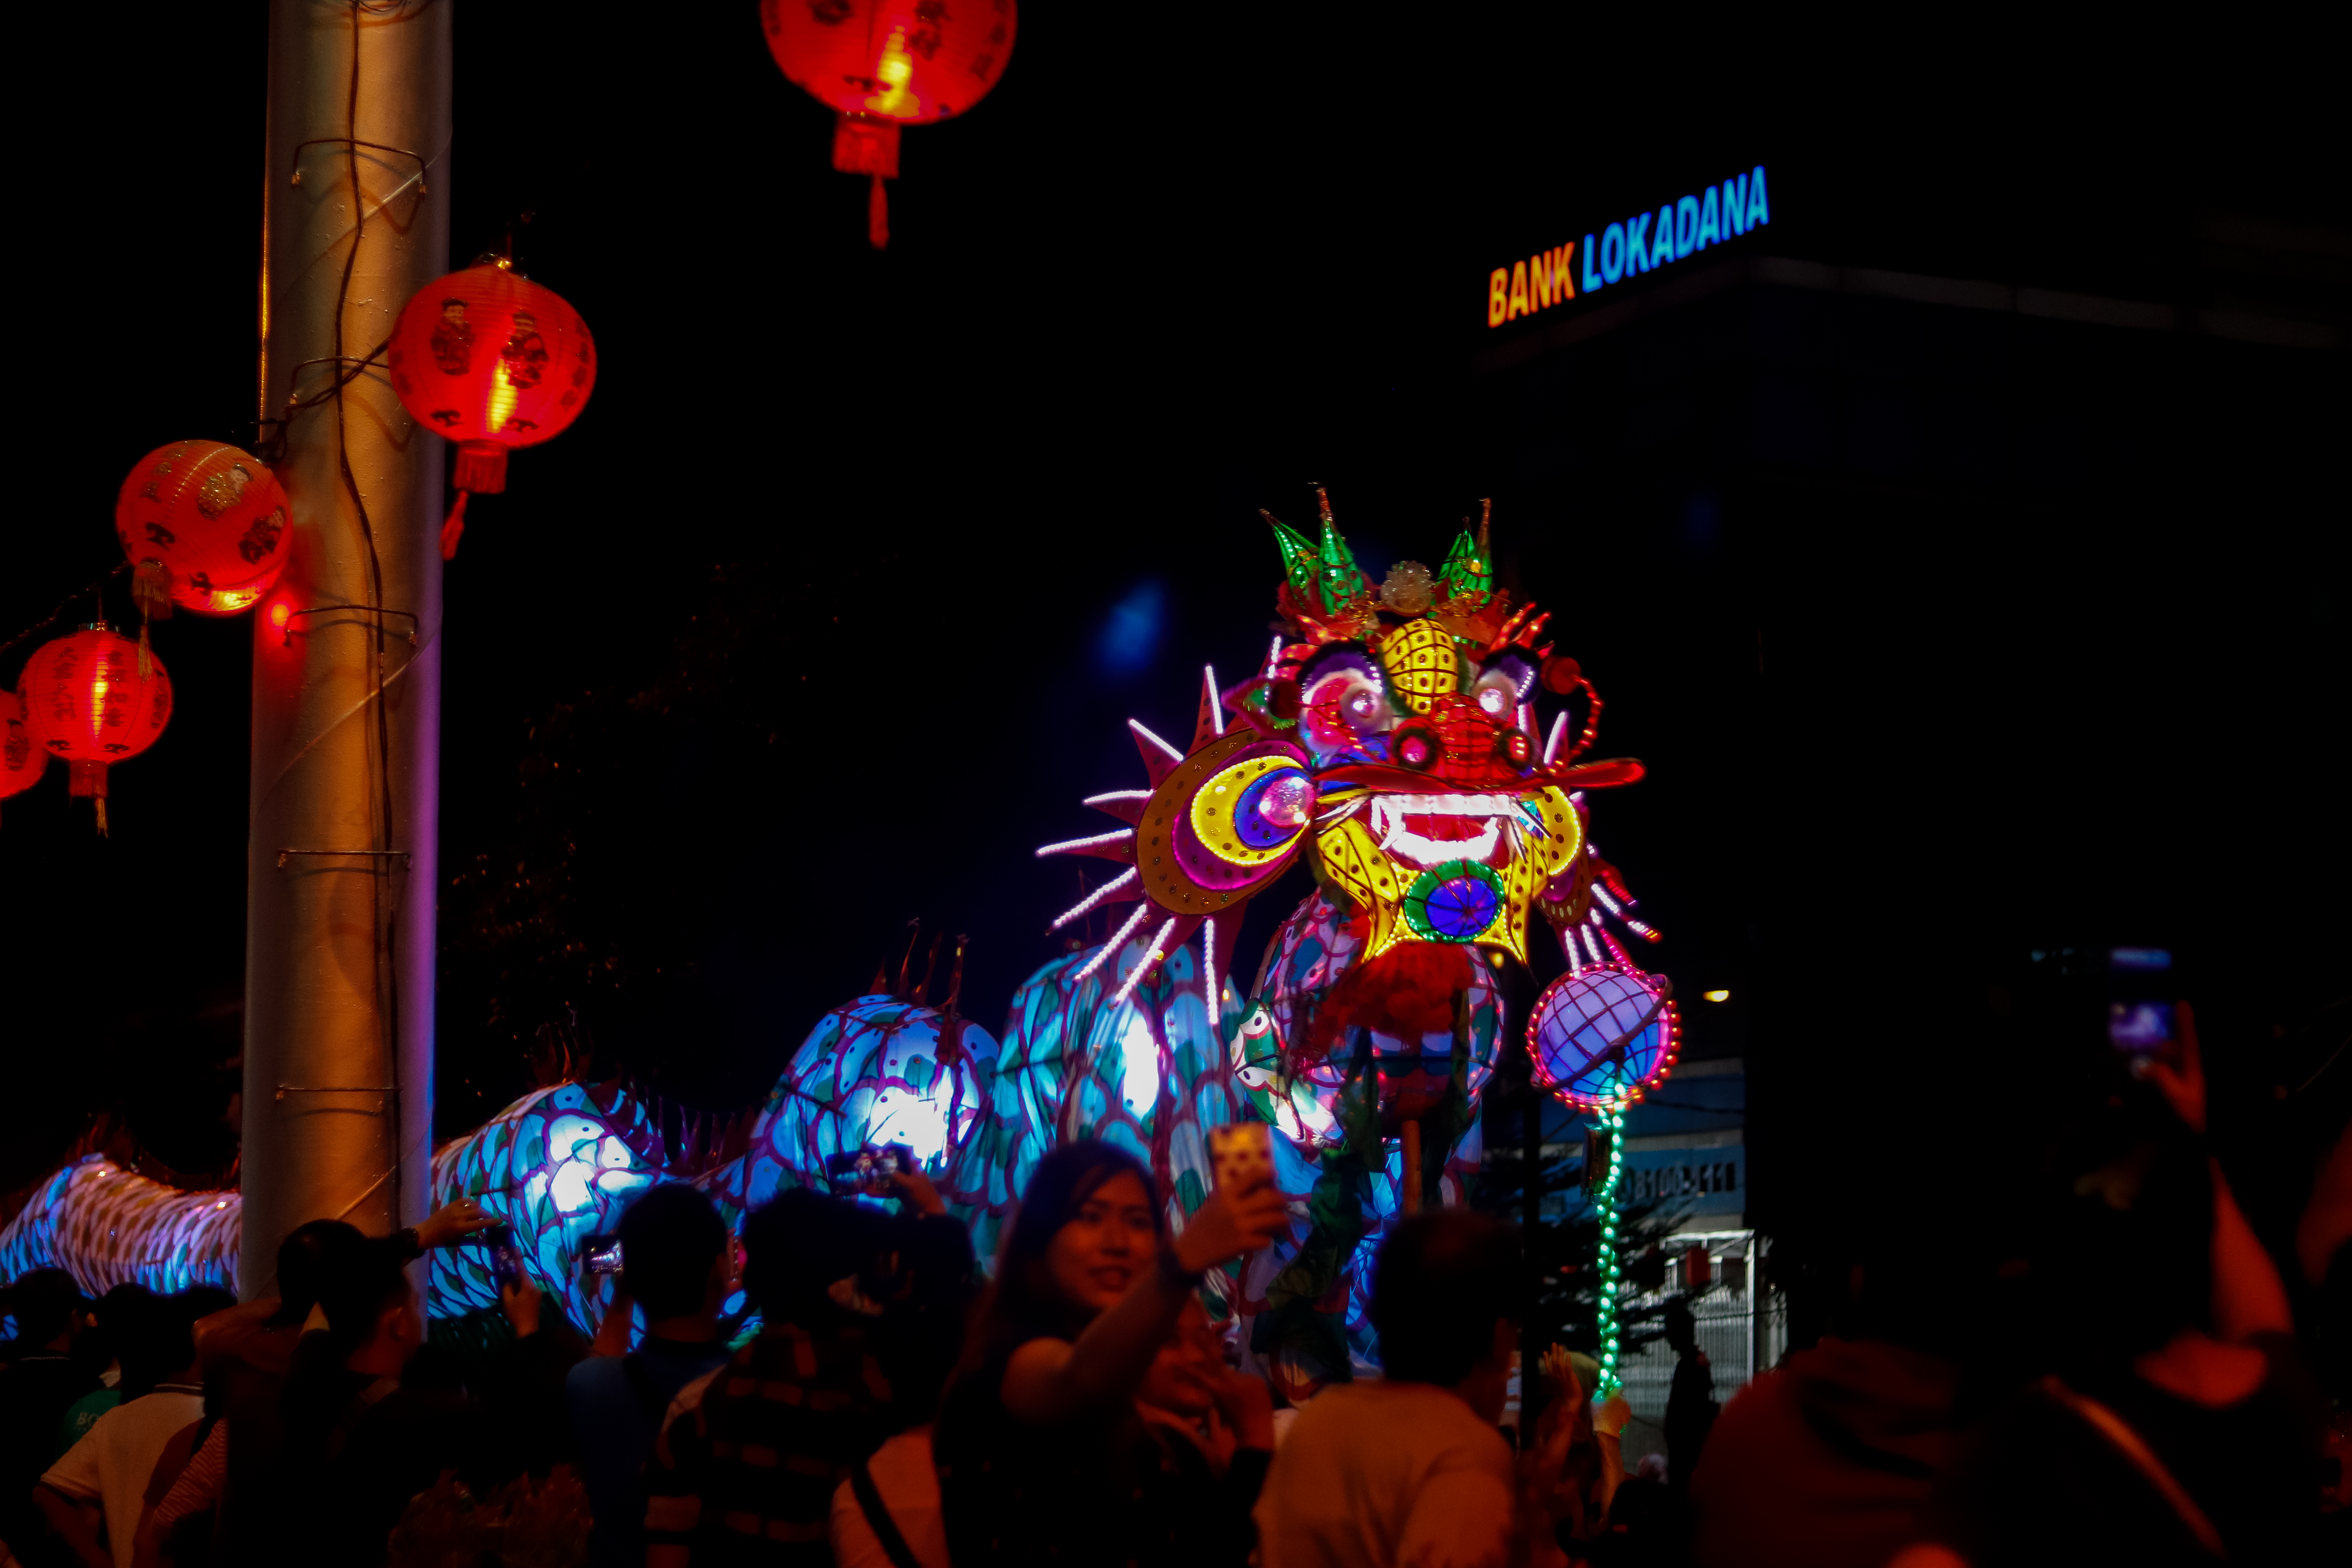
dragon, dance, lunar, new, year, chinese, traditional, light, lighting, event, crowd, night, performance, tree, fete, mid autumn festival, party, festival, holiday, stage